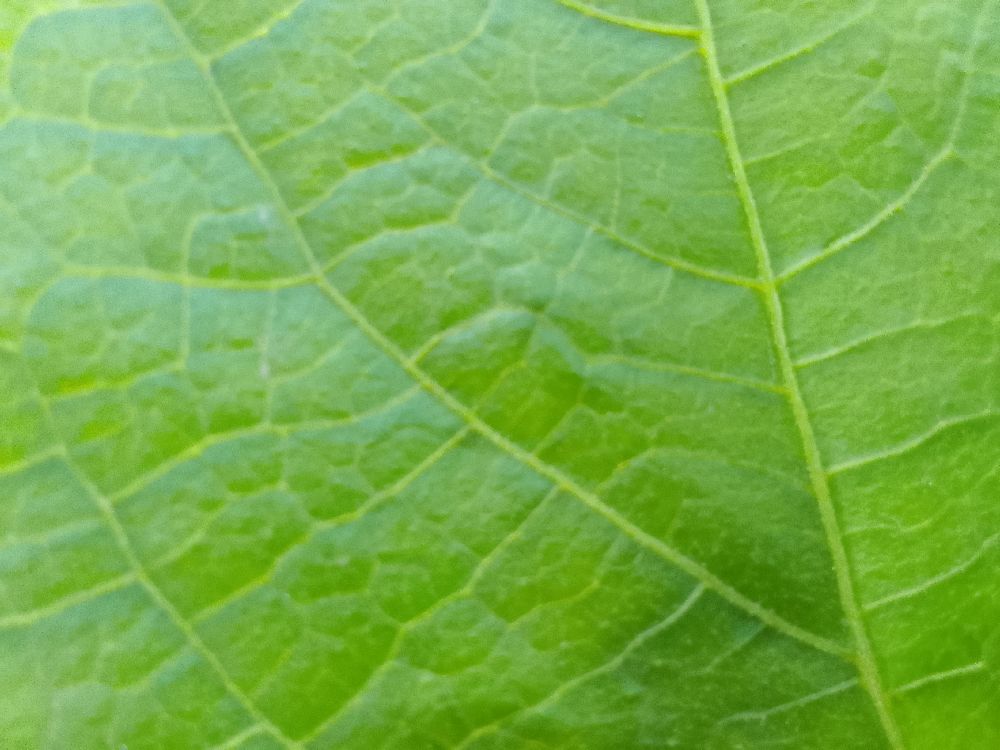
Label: healthy